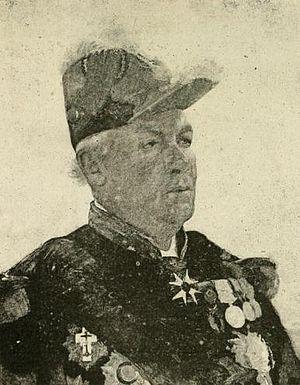
Le chef d'état-major de la Marine est un officier général français, conseiller du chef d'État-Major des armées pour la Marine nationale et responsable devant le ministre des Armées de la préparation de la Marine en vue de sa mise en œuvre. Depuis le 13 juillet 2016, le chef d'état-major est l'amiral Christophe Prazuck.
Jules François Émile Krantz, né à Givet en 1821 et mort le 25 février 1914 près de Toulon, est un officier de marine et homme politique français des XIXᵉ et XXᵉ siècles. Il est notamment ministre de la Marine et des Colonies.